Pierre Boulez

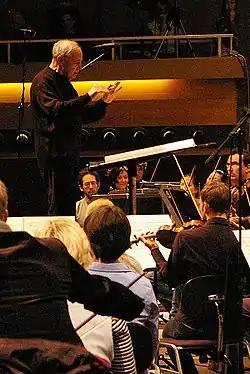
Boulez at the Donaueschinger Musiktage 2008 with the SWR Sinfonieorchester

His tenure in New York lasted between 1971 and 1977 and was not an unqualified success. The dependence on a subscription audience limited his programming. He introduced more key works from the first half of the twentieth century and, with earlier repertoire, sought out less well-known pieces. In his first season, he conducted Liszt's "The Legend of Saint Elizabeth" and "Via Crucis". Performances of new music were comparatively rare in the subscription series. The players admired his musicianship but regarded him as dry and unemotional compared to Bernstein, although it was widely accepted that he improved the standard of playing. He returned on only three occasions to the orchestra in later years.